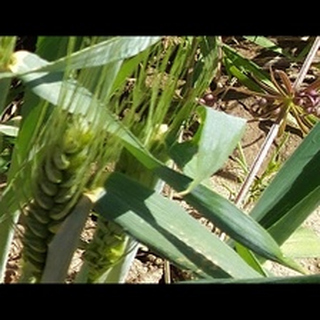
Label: healthy_wheat